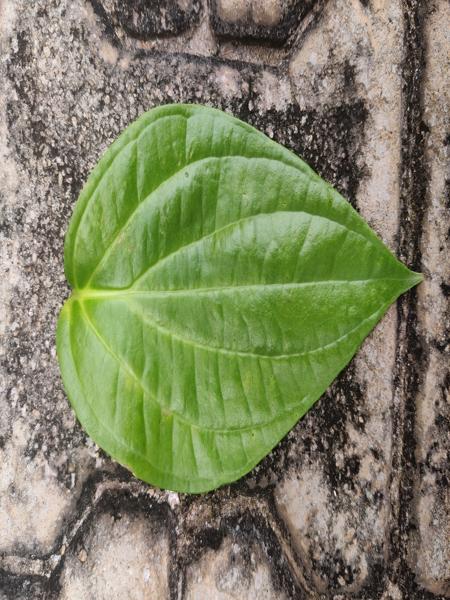
Plant: Betel